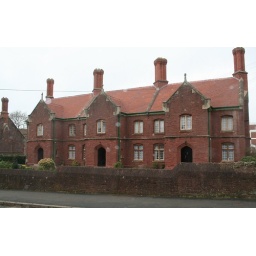
Grendon Road. This block is in a particularly striking, red stone with red brickwork chimney stacks and red tiles.